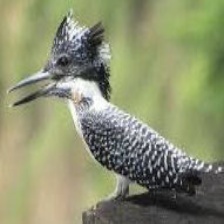
Species: CRESTED KINGFISHER
Scientific name: MEGACERYLE LUGUBRIS